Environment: real
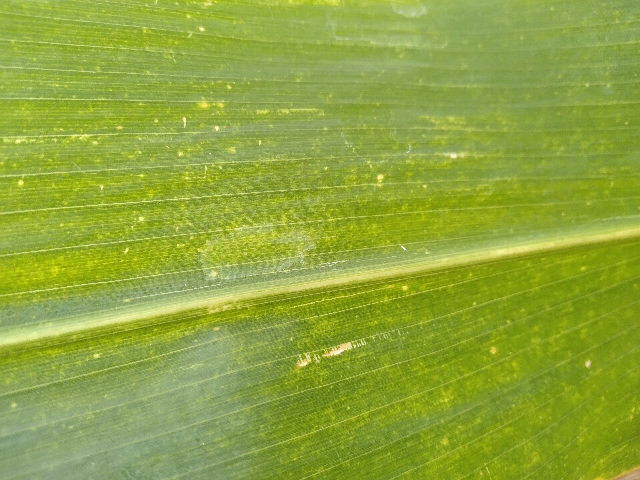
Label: lethal_necrosis